Perseus OB1

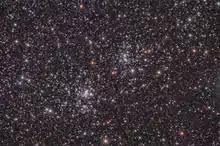
Double cluster at the heart of Per OB1

Perseus OB1 is an OB association in the Northern Celestial Hemisphere in the constellation Perseus. It is centered around the double cluster (NGC 869 and NGC 884), and has lent its name to the Perseus Arm of the Milky Way. The brightest member of the association is the blue supergiant 9 Persei.